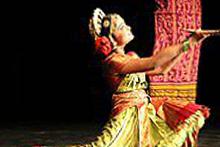
Dance form: kuchipudi